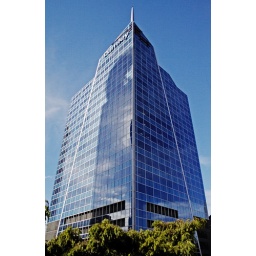
mirror in the sky